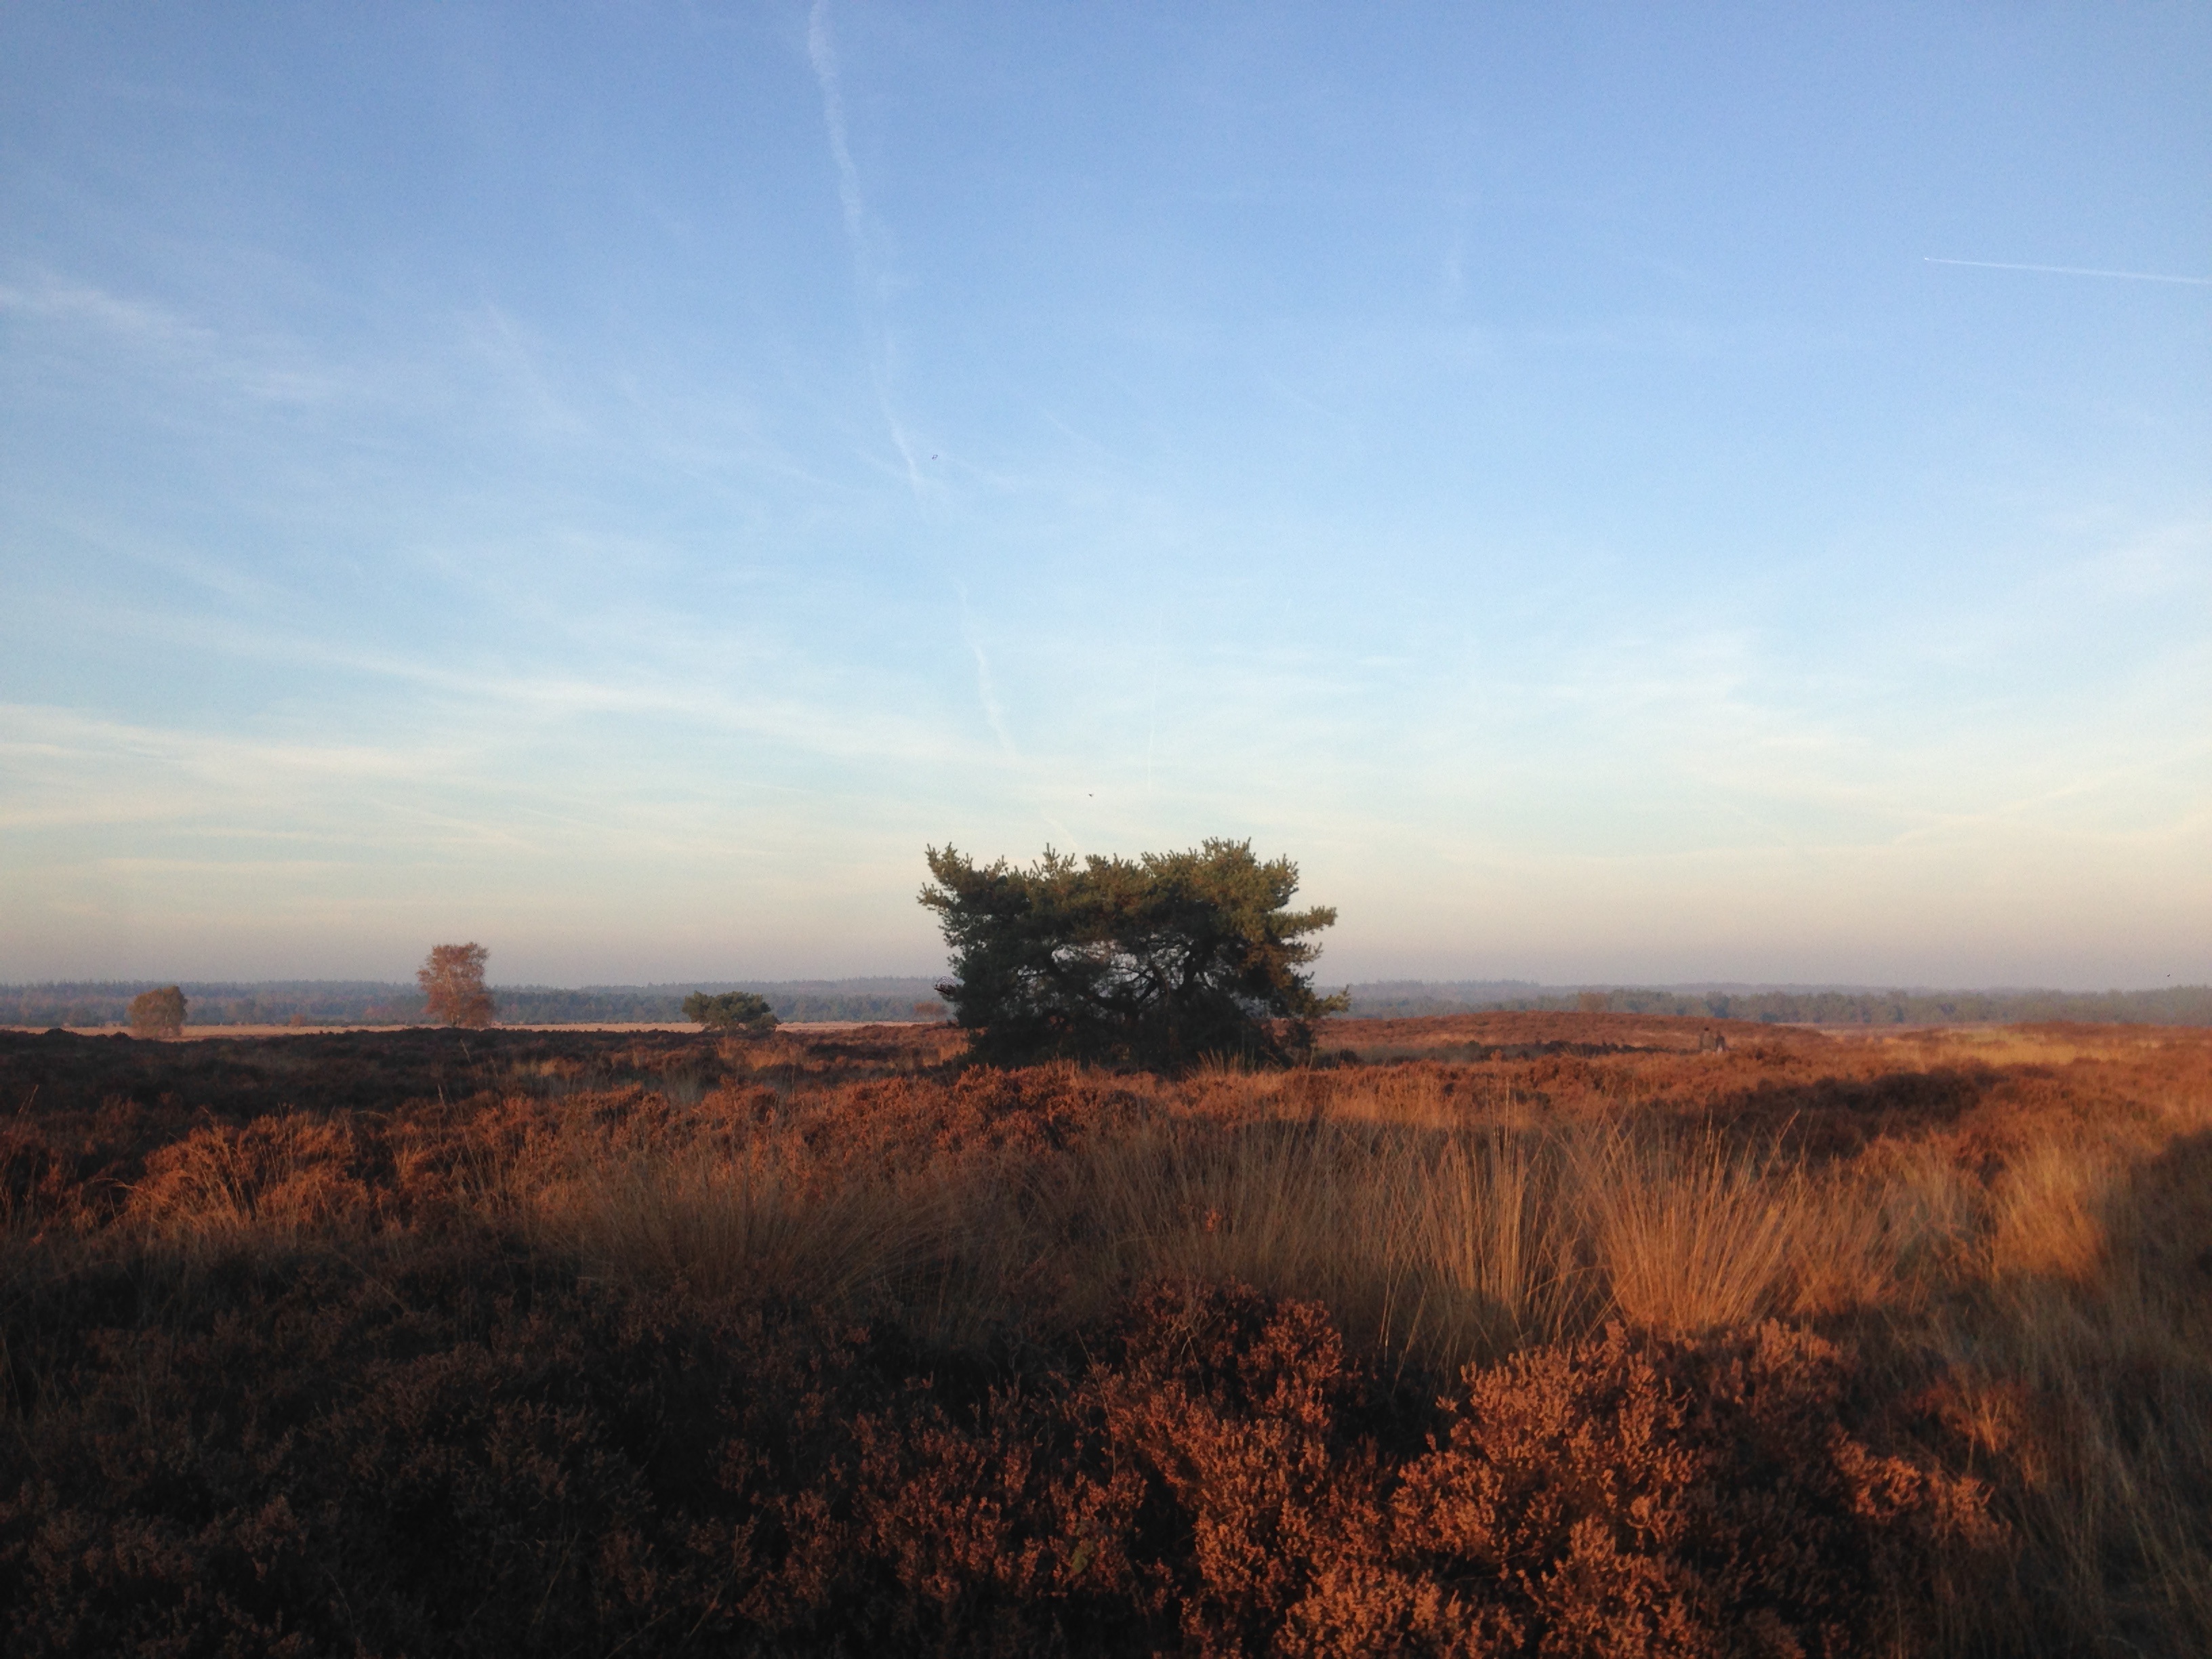
landscape, tree, nature, horizon, wilderness, mountain, cloud, sky, sunrise, sunset, field, prairie, morning, hill, dawn, dusk, evening, savanna, plain, plateau, habitat, rural area, natural environment, atmospheric phenomenon